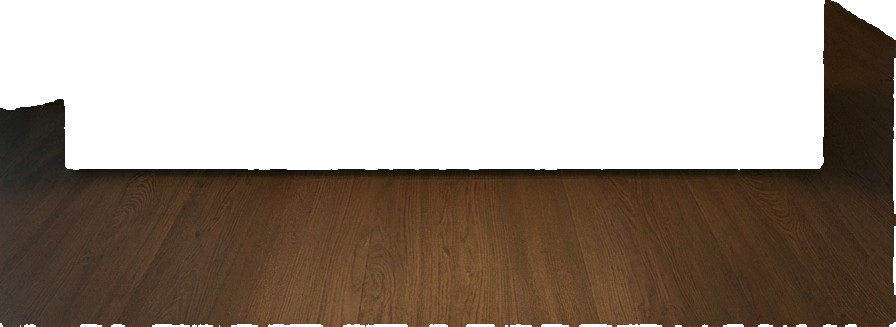
Surface category: floors